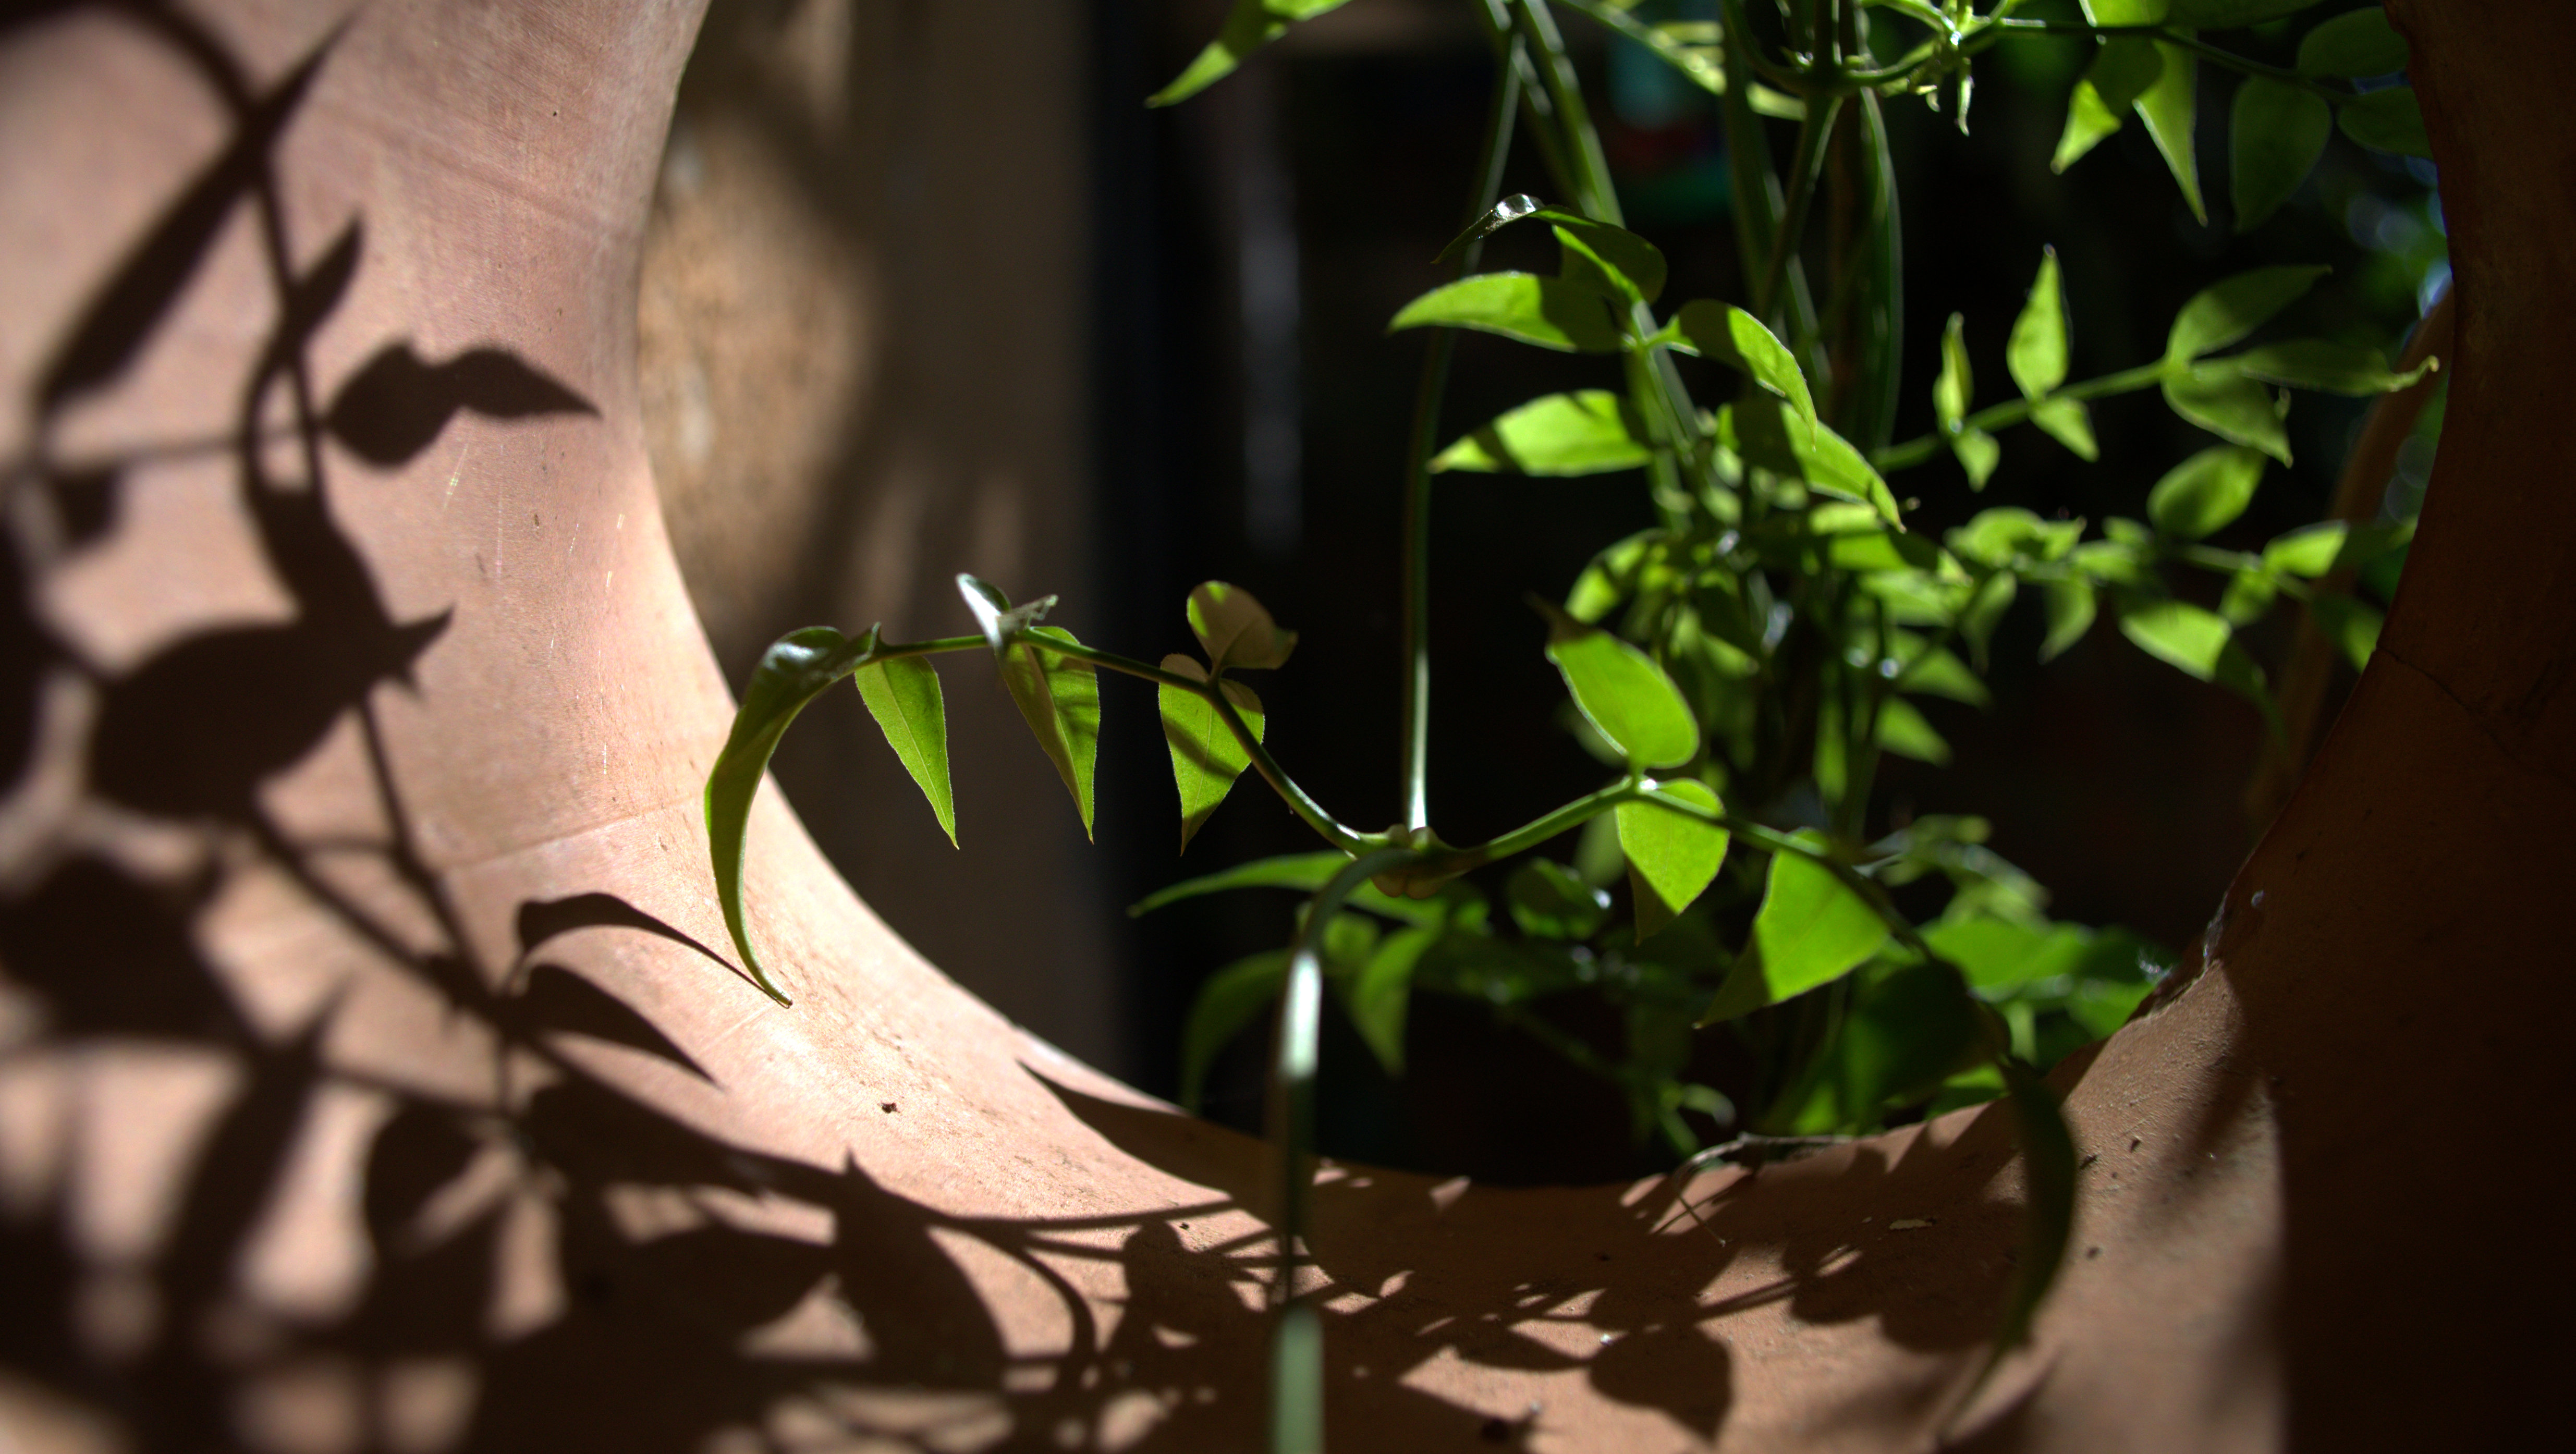
grass, branch, light, plant, sunlight, leaf, flower, green, jungle, macro, botany, flora, close up, flor, plantas, argentina, misiones, macro photography